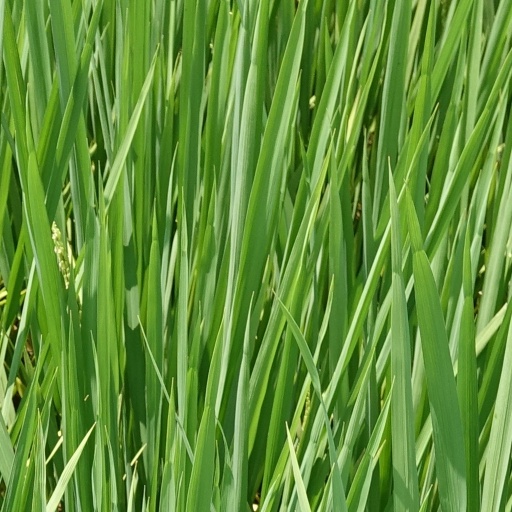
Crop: rice